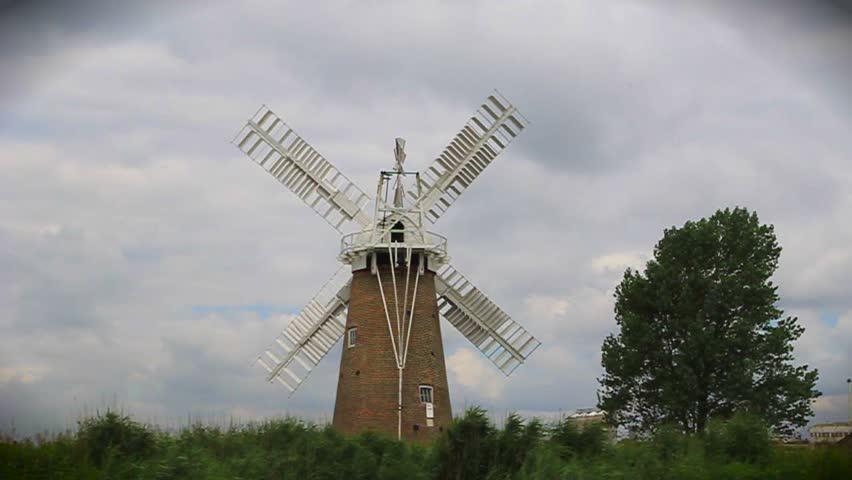
windmill filmed from a passing canal boat
Relation: Visible, Meta